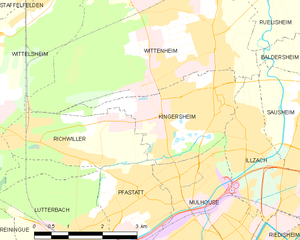
Carte des communes françaises